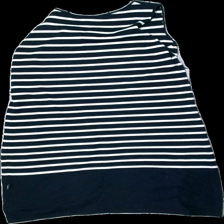
View: back
Type: Dress
Category: Ladies
Brand: Not in the list
Brand text on label: holebrook
Colors: Blue, White
Material: 100% cott
Pattern: Striped
Cut: Regular
Size: M
Season: All
Stains: Minor
Price range: <50
Recommended usage: Export